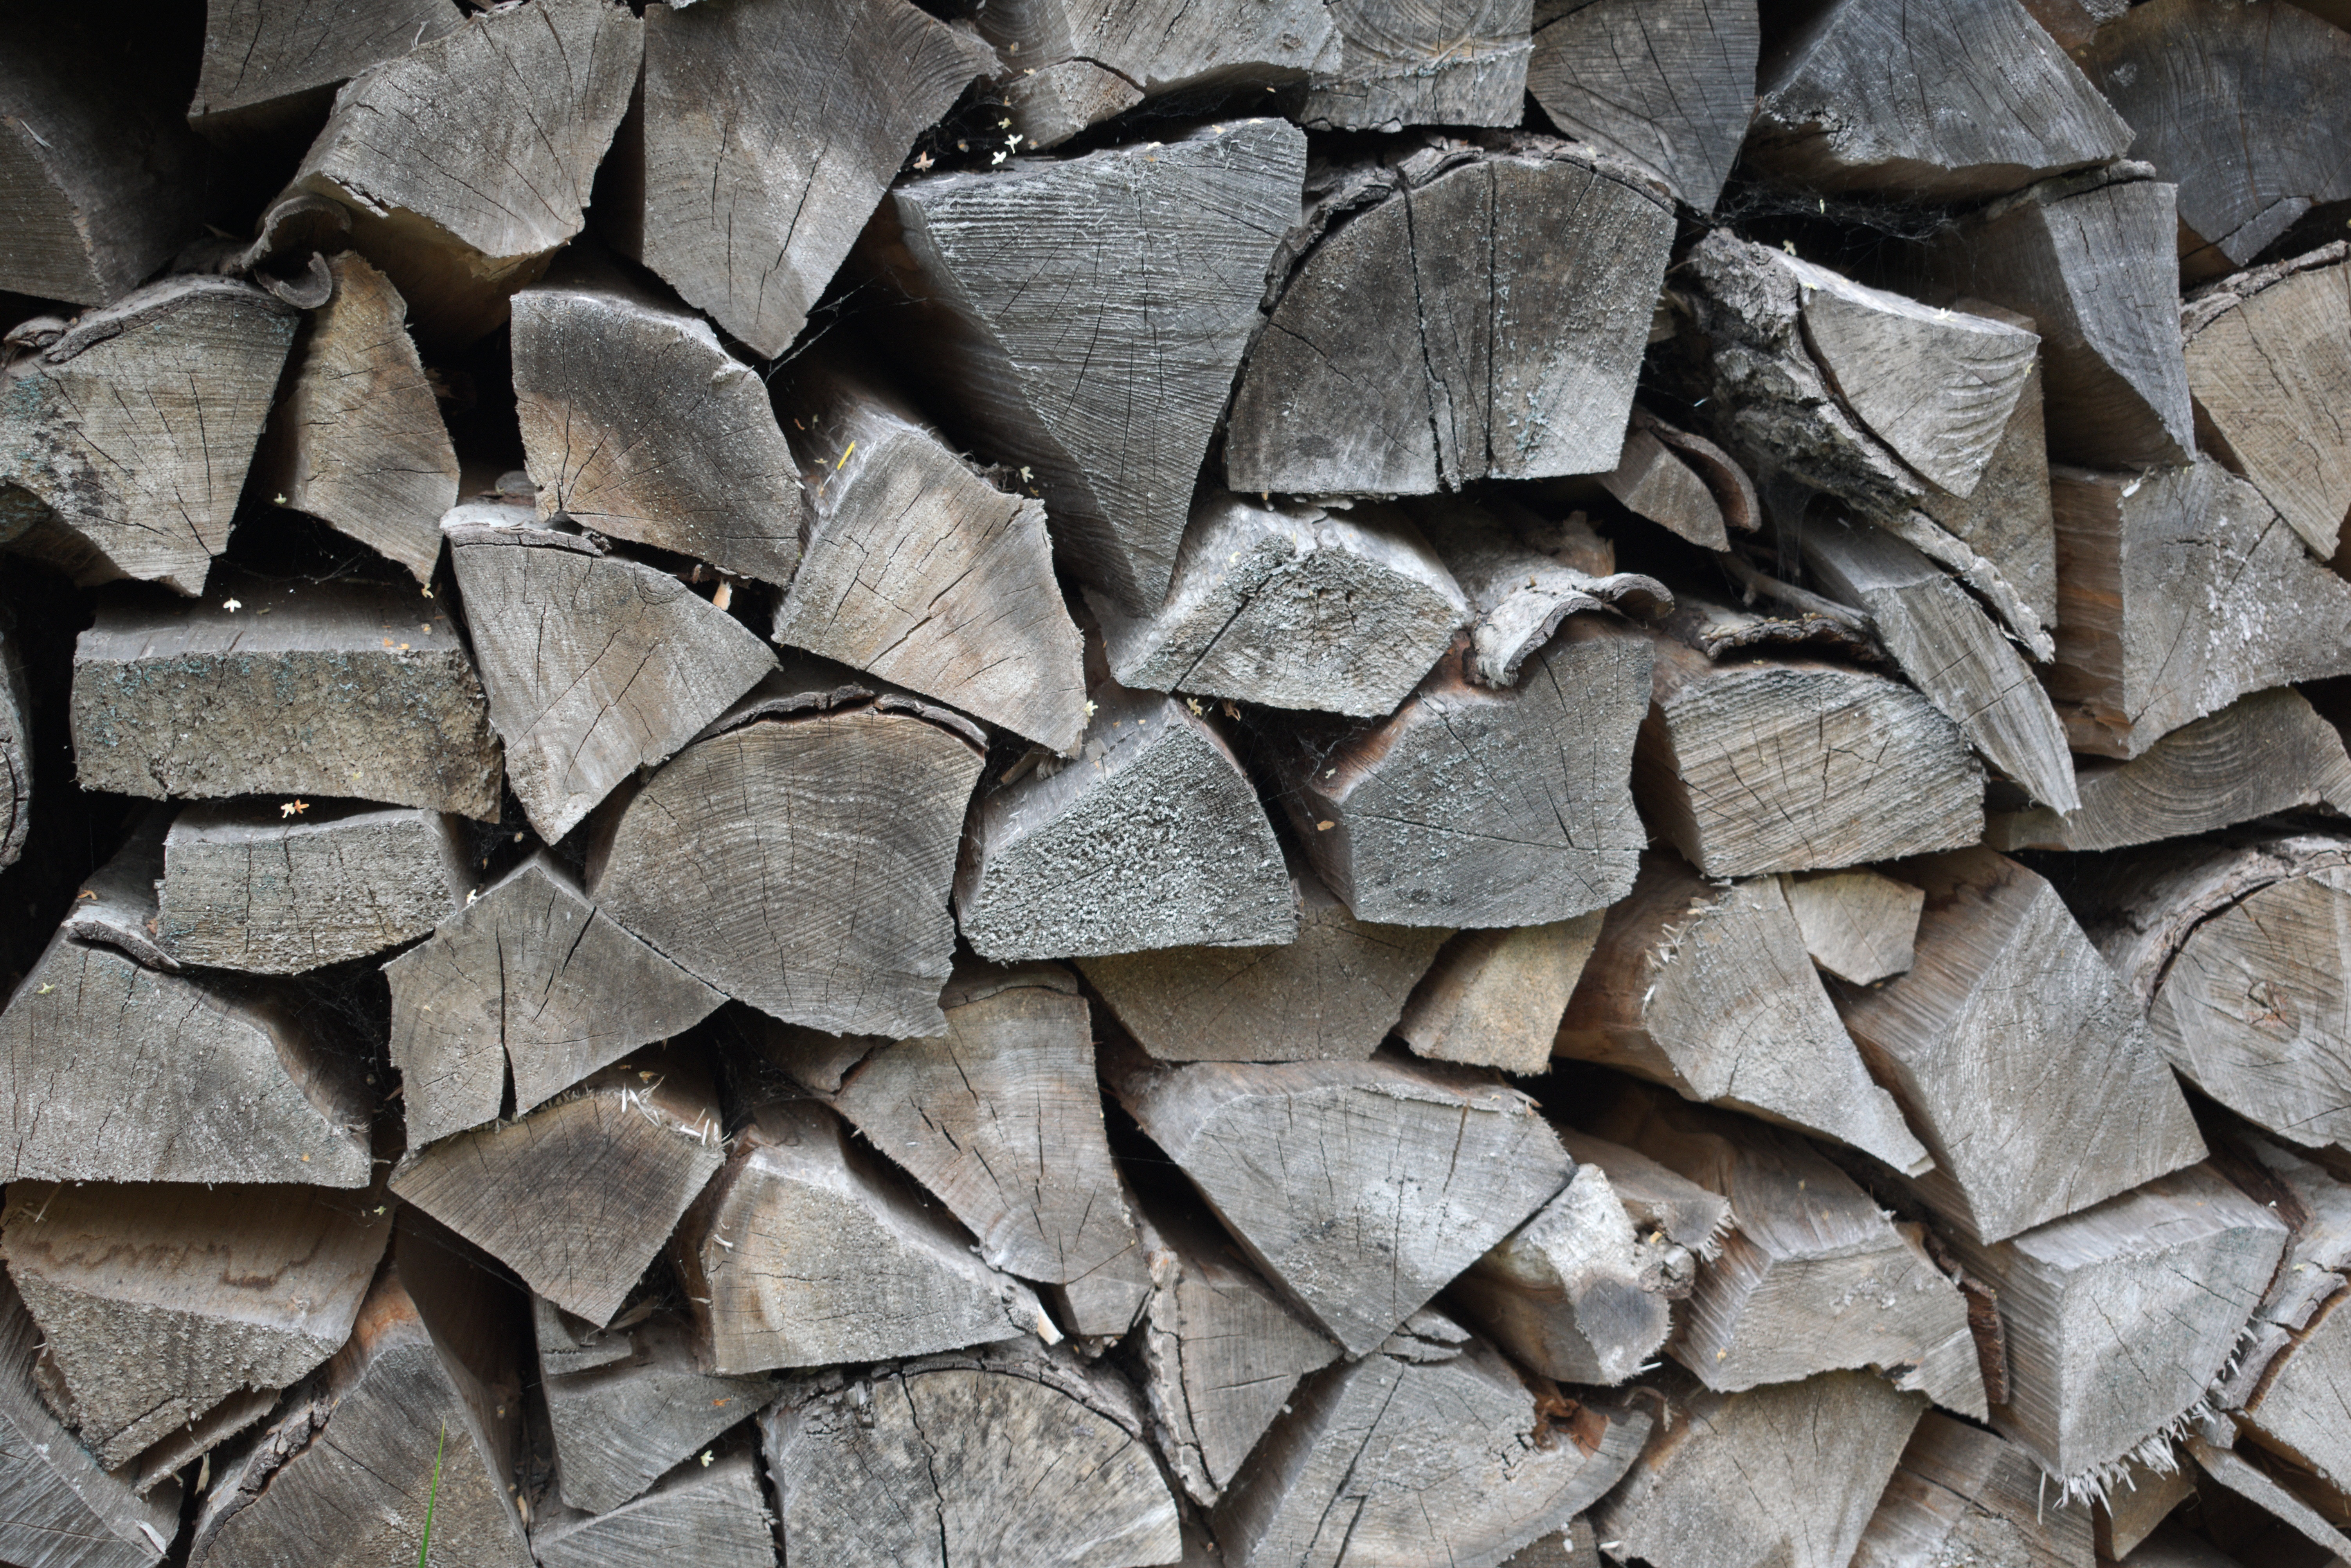
rock, wood, texture, leaf, floor, wall, pattern, soil, stone wall, material, art, rubble, design, flooring, road surface, flagstone